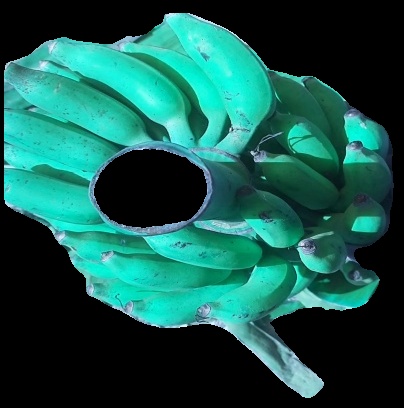
Variety: elakki-bale
Grade: grade3